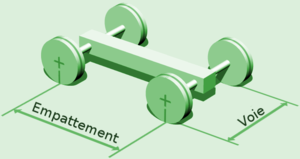
Version en français de File:Wheelbase and Track.png
La voie est la distance entre les deux roues d'un même essieu. Il ne faut pas confondre la voie et la largeur du véhicule qui est une dimension de carrosserie.